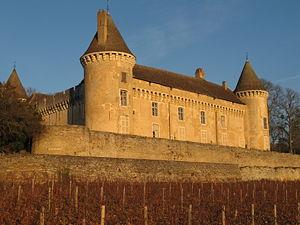
Cet article recense une partie des monuments historiques de Saône-et-Loire, en France.
Cet article recense de manière non exhaustive les châteaux, maisons fortes, mottes castrales, situés dans le département français de Saône-et-Loire. Il est fait état des inscriptions et classements au titre des monuments historiques.
Le château de Rully est situé sur la commune de Rully en Saône-et-Loire, à flanc de coteau. Il domine toute la région, face à la plaine qui s'étend en direction de la Saône. Vers l'ouest, il commande la petite combe des Agneux vers Nantoux et Chassey-le-Camp.